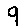
Label: 9